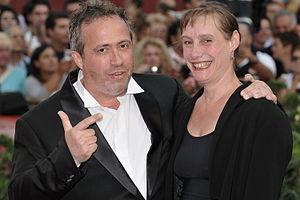
Jaco Van Dormel au 66ème Festival du Cinéma de Venise.